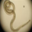
Label: worm